Róbert Pich

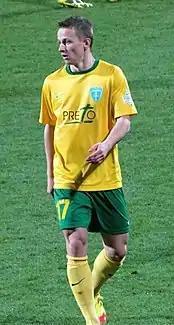
Pich playing for MŠK Žilina

In December 2010, Pich has signed a three-and-a-half-year contract for Žilina to join them on 1 February 2011.